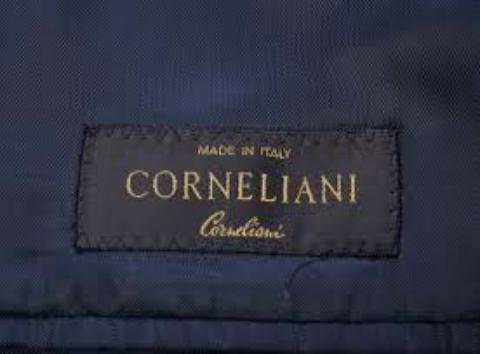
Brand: corneliani
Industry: Clothes